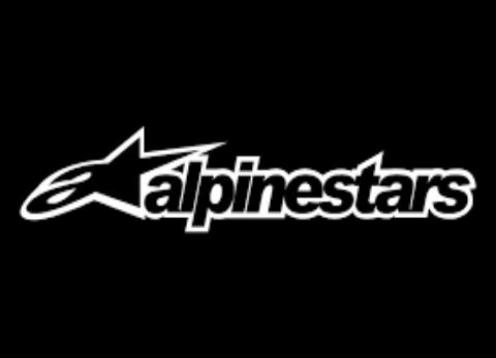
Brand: alpinestars-2
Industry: Clothes